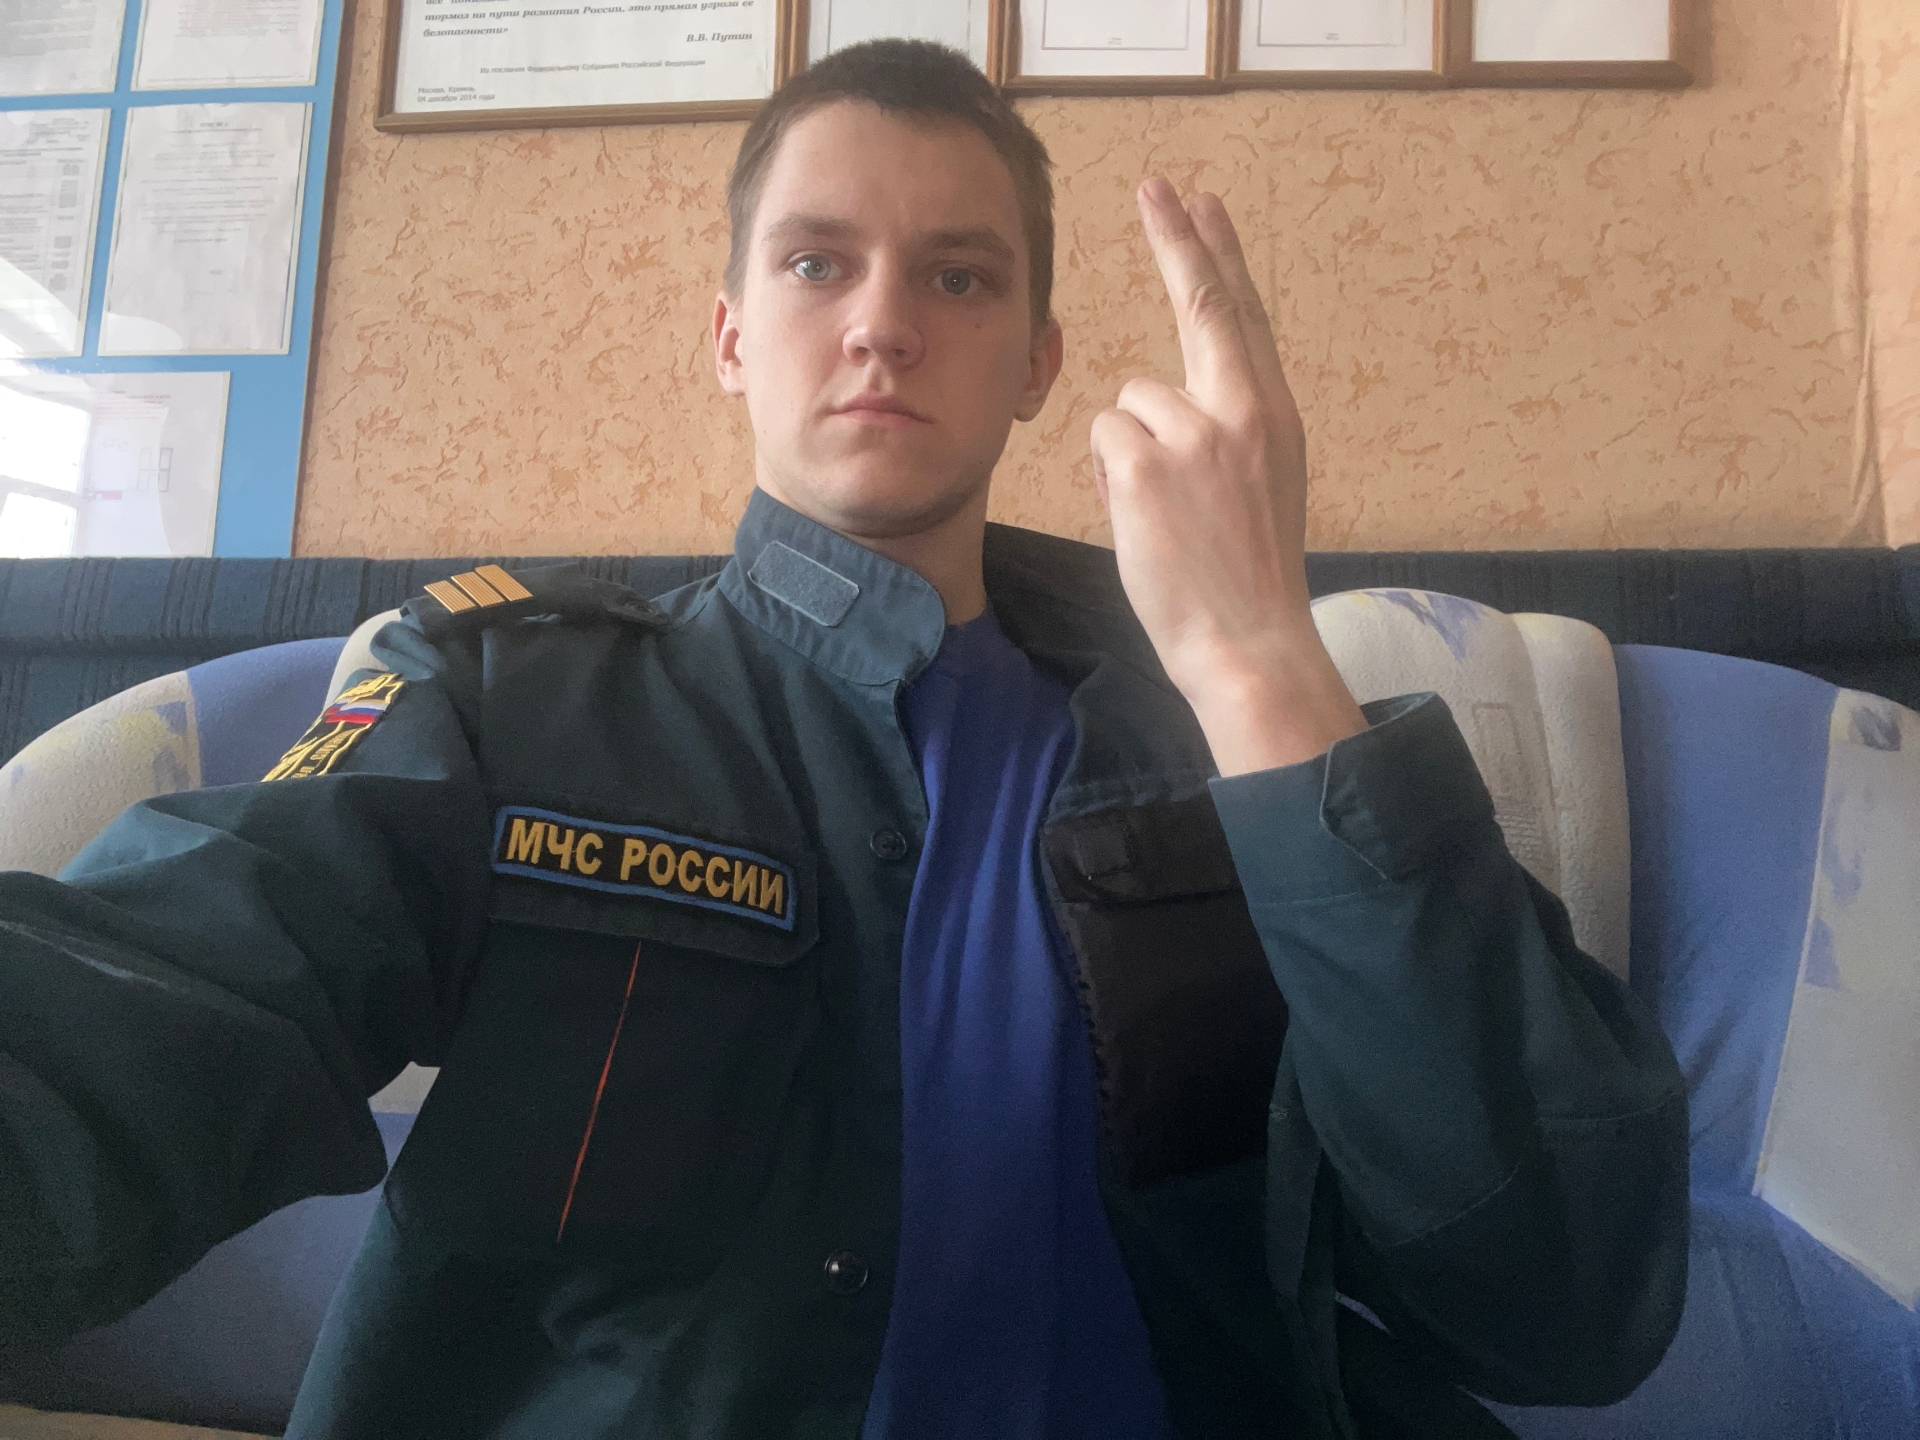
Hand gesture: two_up_inverted